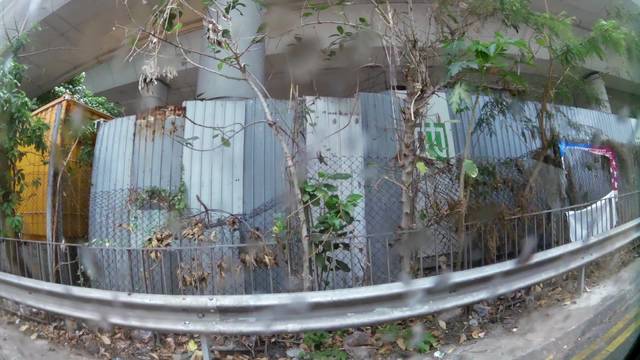
Region: China
Coordinates: 22.364, 114.116